Mandan, Hidatsa, and Arikara Nation

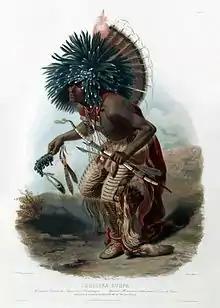
Pehriska-Ruhpa of the Dog Band of the Hidatsa, c. 1832–1834, by Karl Bodmer.

The Mandan and Hidatsa tribes formed an alliance after the smallpox epidemic of 1837–1838 decimated the Mandan, leaving approximately 125 survivors. The Mandan subsequently banded together with the Hidatsa to survive. In 1845 the Mandan and Hidatsa jointly established a new town, Like-a-Fishhook Village.